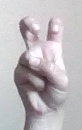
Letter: toot